Jehovah

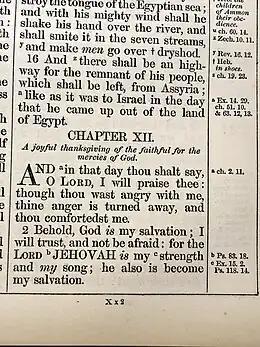
Jehovah in King James Bible 1853 Isaiah 12:2

The table below shows the vowel points of and , indicating the simple in in contrast to the in . As indicated to the right, the vowel points used when the Tetragrammaton is intended to be pronounced as are slightly different to those used in itself.